Serena Williams career statistics

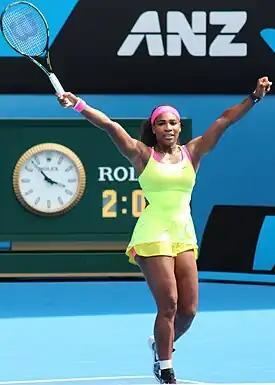

Williams has won an Open Era record 23 Grand Slam singles titles. To win those titles, she has beaten 12 different players who have been ranked No. 1, including her sister, Venus Williams, seven times. She is also one of only two players in the Open Era to have won each major three or more times.